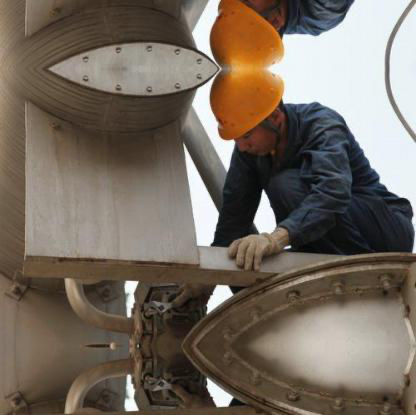
Objects in the image:
label: helmet
label: helmet